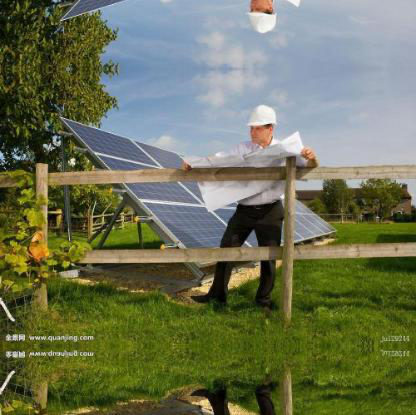
Objects in the image:
label: helmet
label: helmet